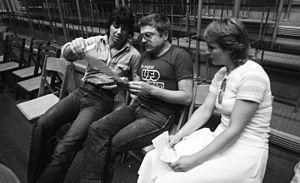
Kati Kovács est une chanteuse, parolière et actrice hongroise.